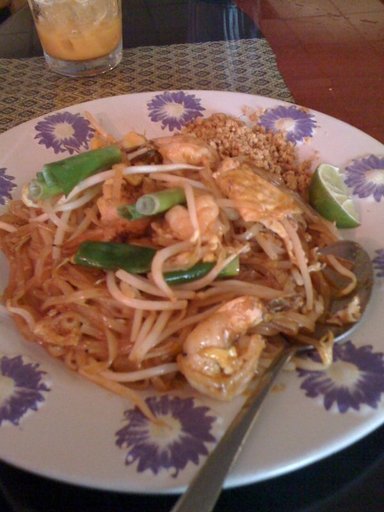
Label: pad_thai